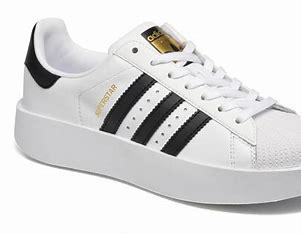
Brand: adidas
Model: Originals Superstar